Barbara Leonard (actress)

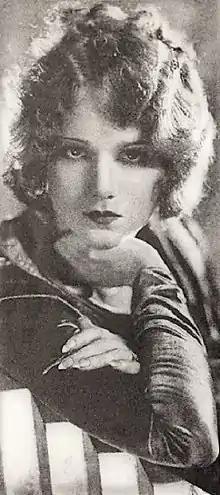
Barbara Leonard

Barbara Leonard (January 9, 1908 – July 2, 1971) was an actress in the United States. Her most prolific time of acting was during 1930s, including a prominent starring role in "Men of the North" (1930).